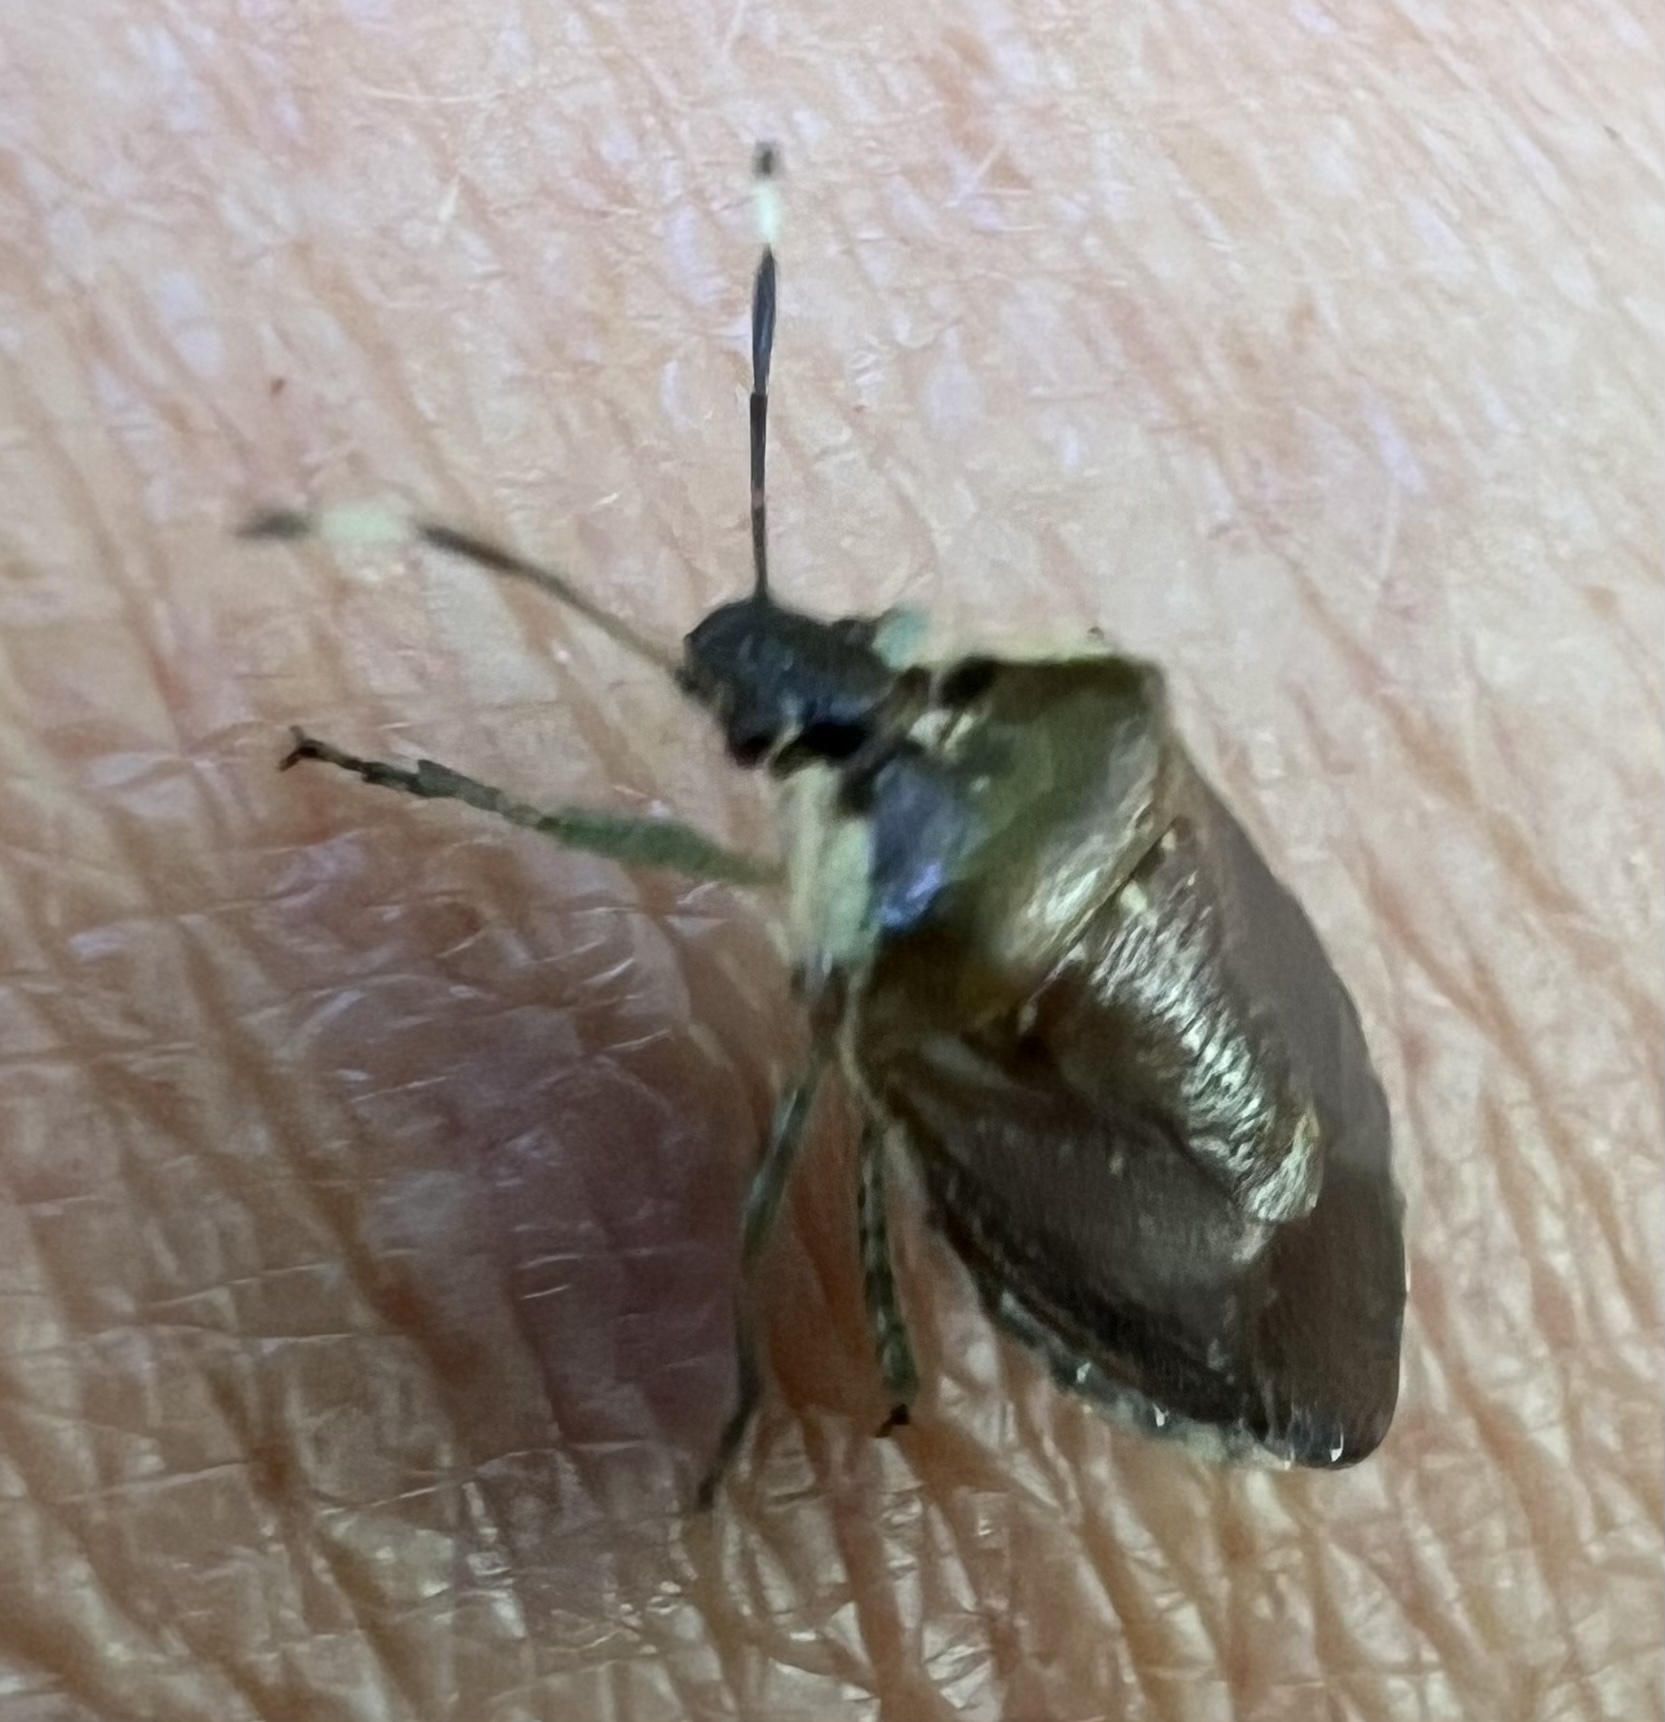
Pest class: stink_bug